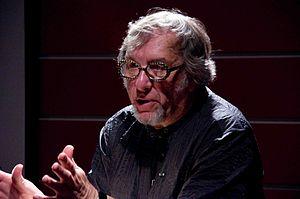
Joel-Peter Witkin, né le 13 septembre 1939 à Brooklyn, New York, est un photographe plasticien américain. Il vit et travaille à Albuquerque.